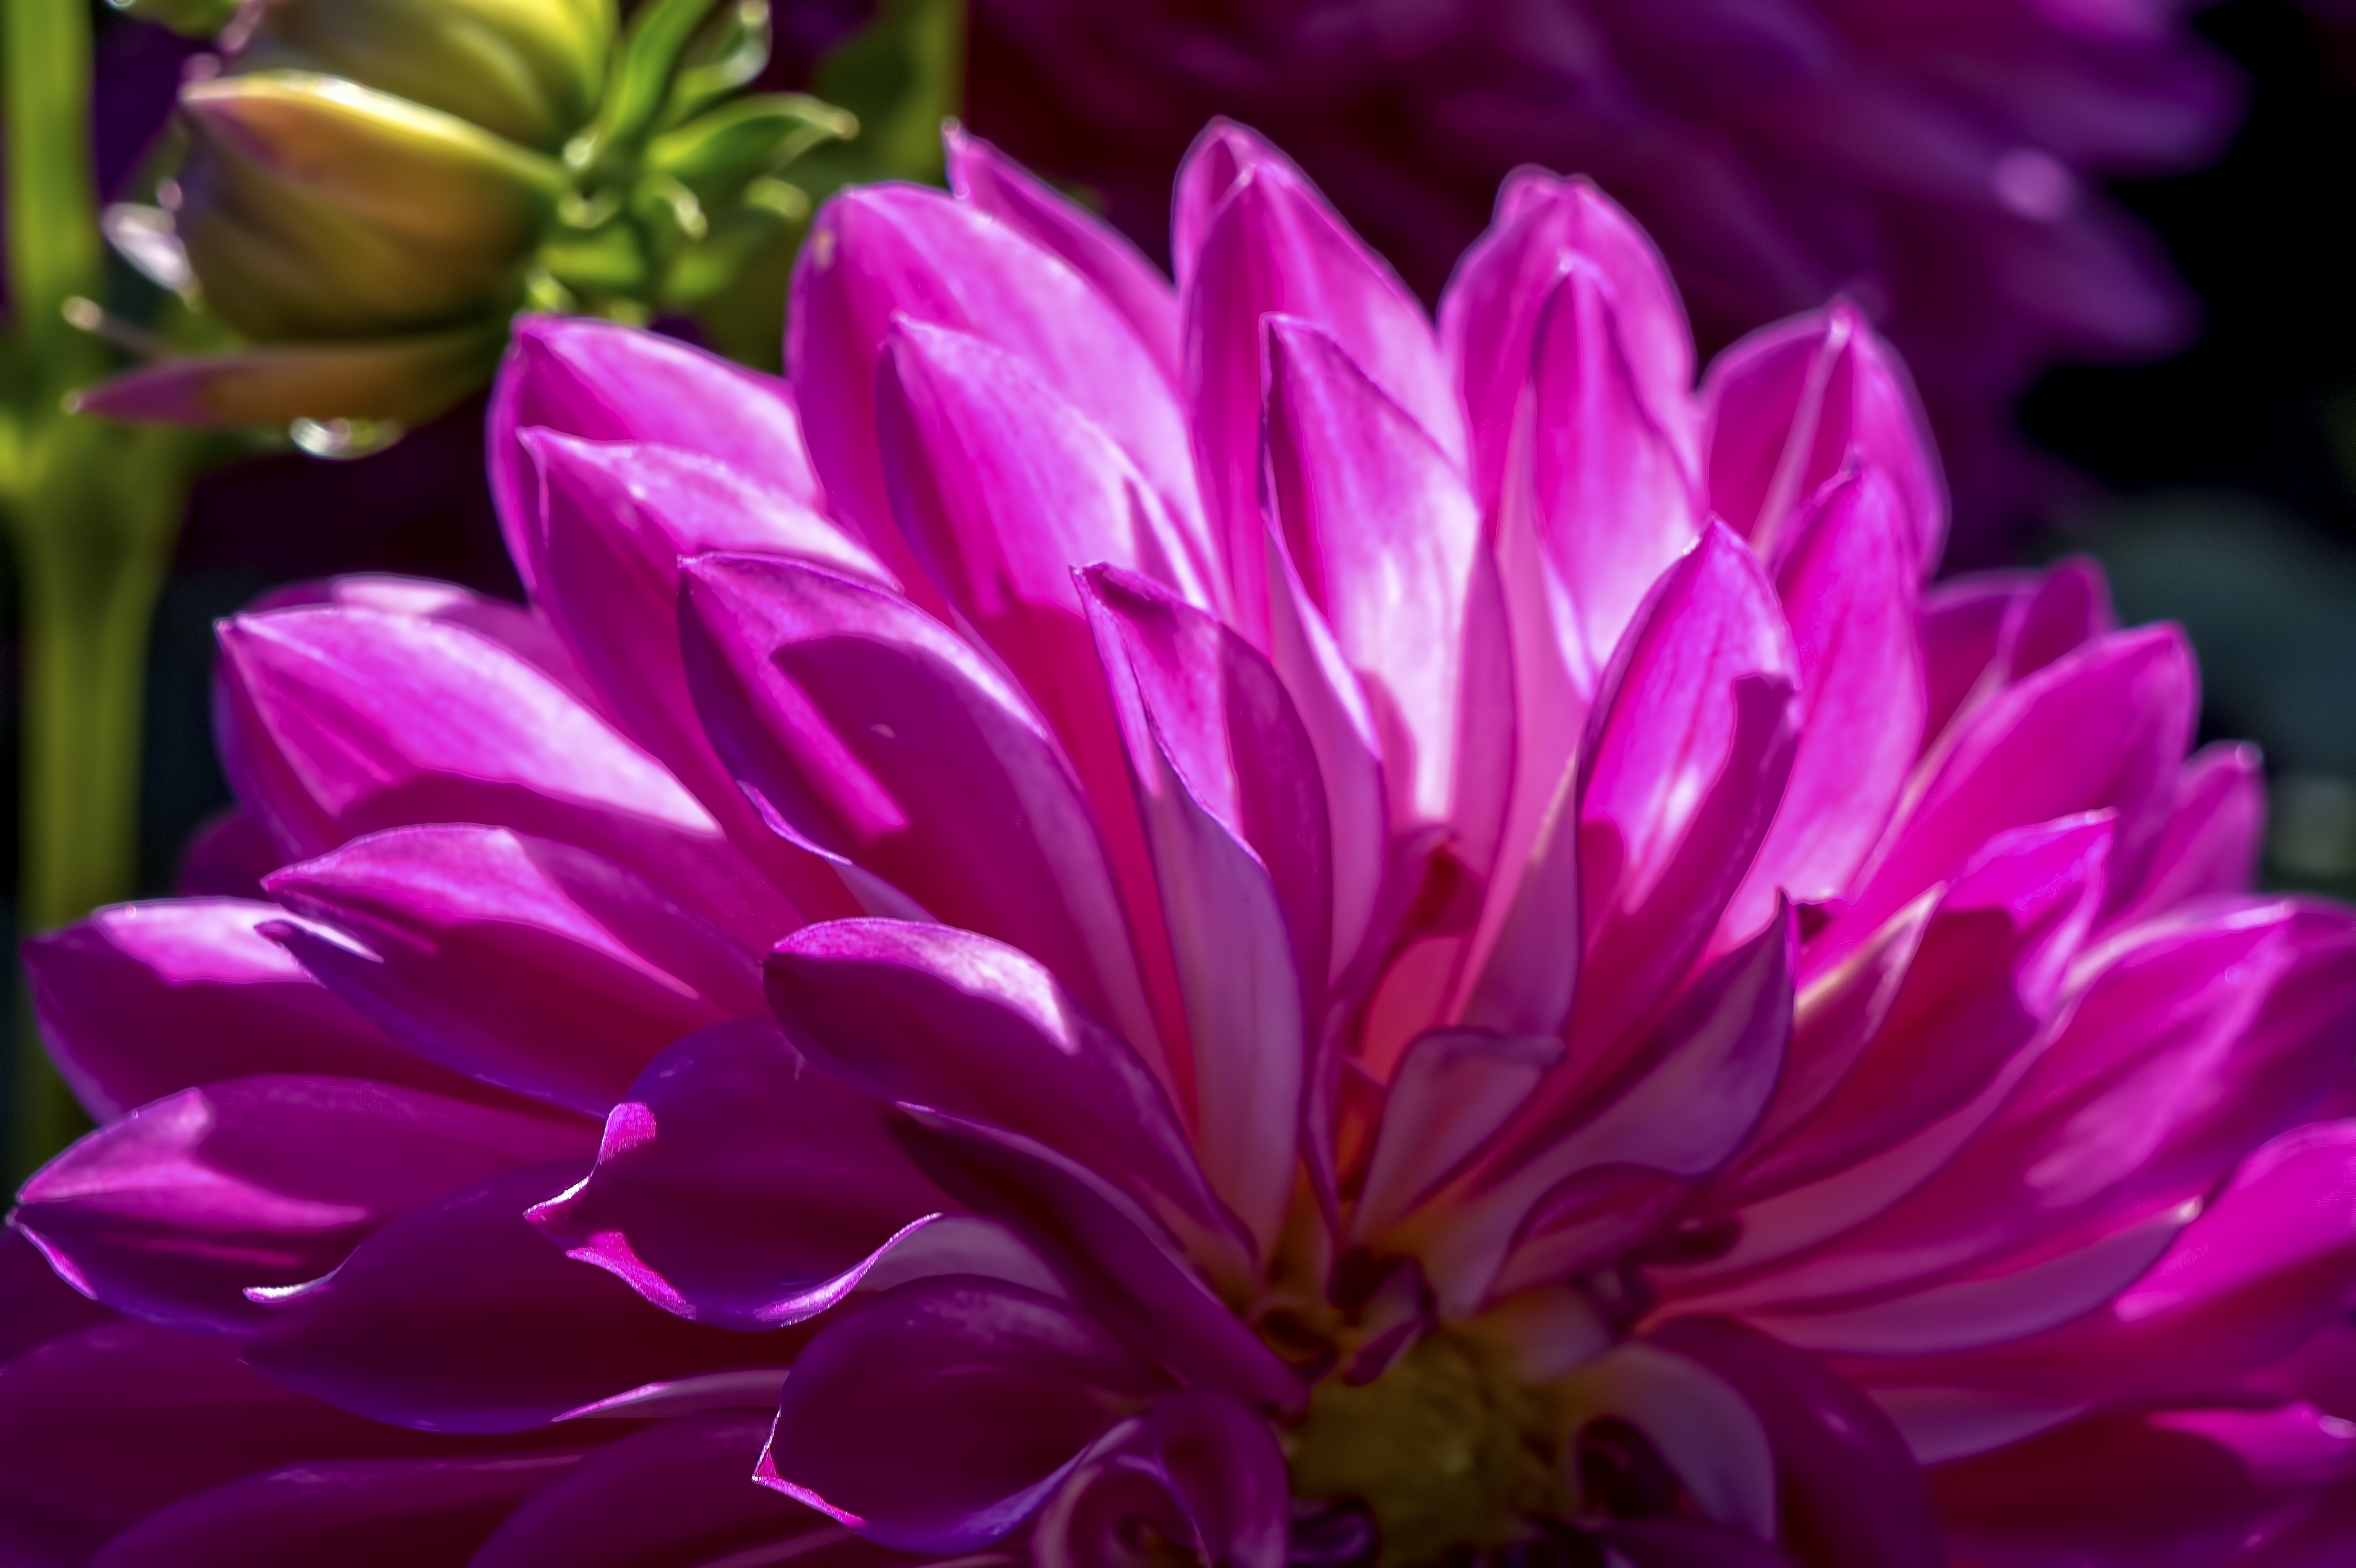
light, plant, flower, purple, petal, pink, flora, dahlia, finland, helsinki, macro photography, flowering plant, daisy family, annual plant, plant stem, land plant, chrysanths